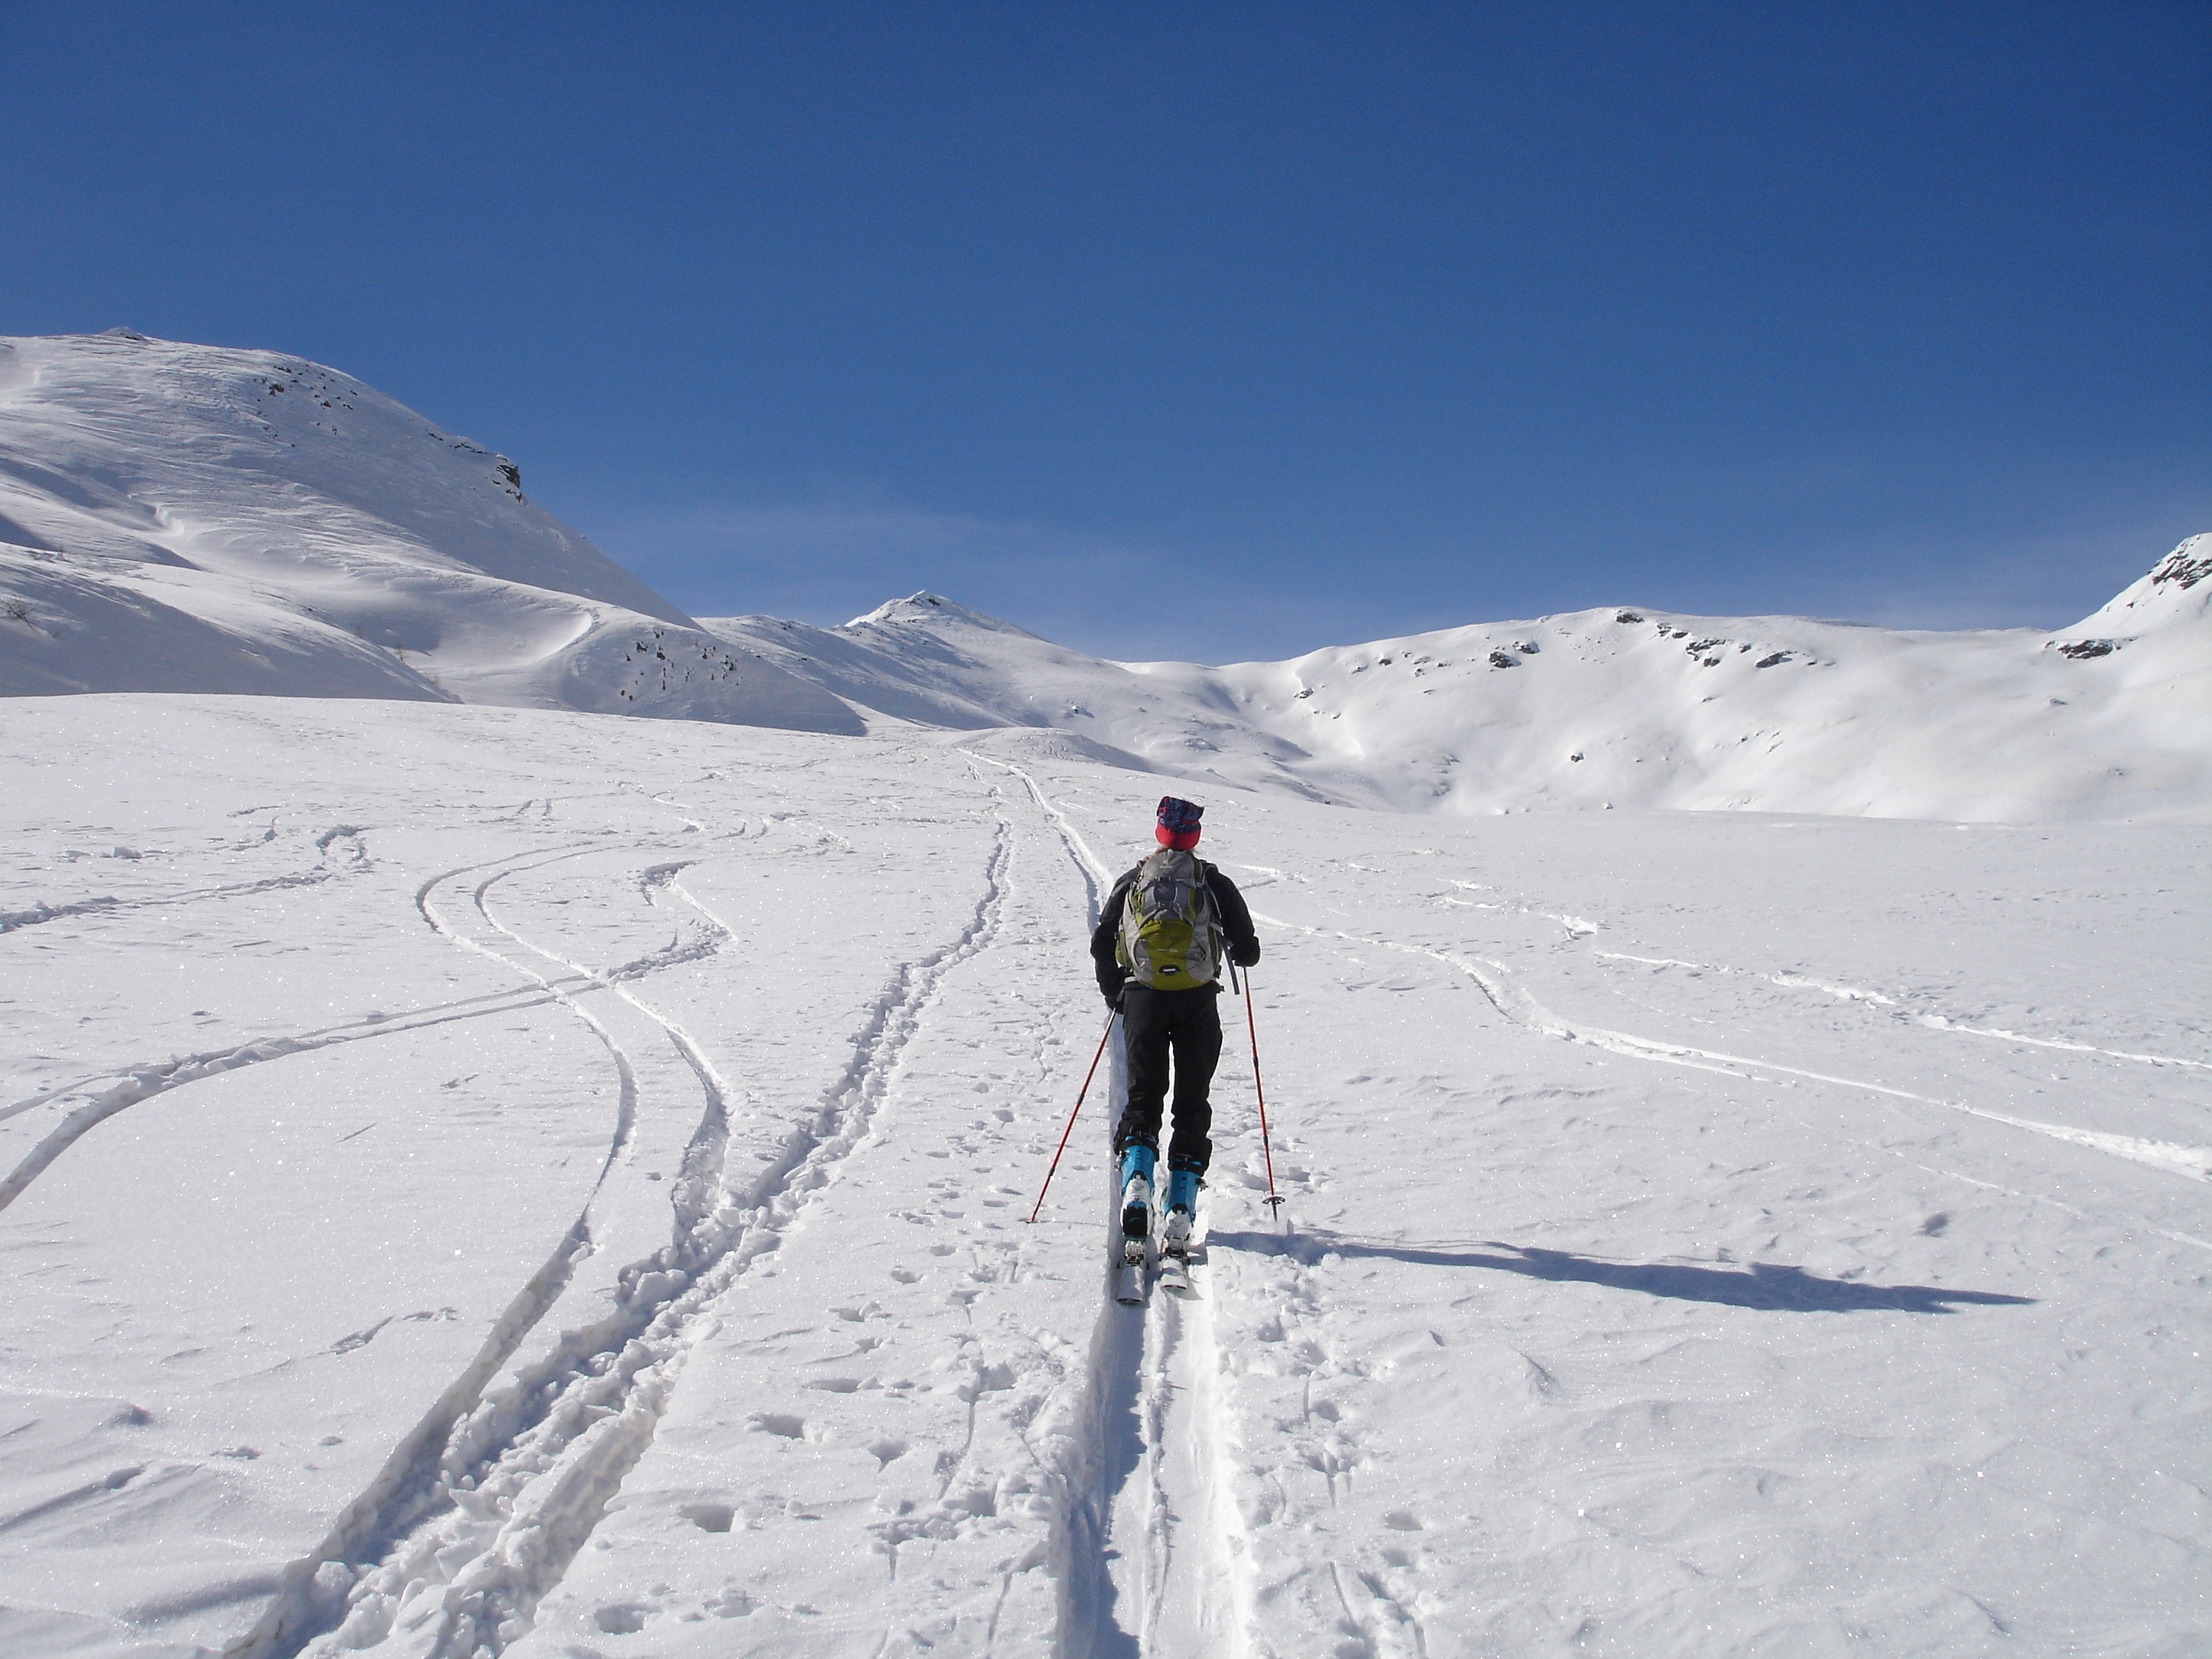
outdoor, snow, winter, sport, mountain range, recreation, alpine, extreme sport, skiing, winter sport, sports, downhill, ski, footwear, piste, winter sports, south tyrol, backcountry skiiing, ski touring, skitouren goers, nordic skiing, ski mountaineering, ski equipment, alpine skiing, geological phenomenon, telemark skiing, peilstein, val d ultimo